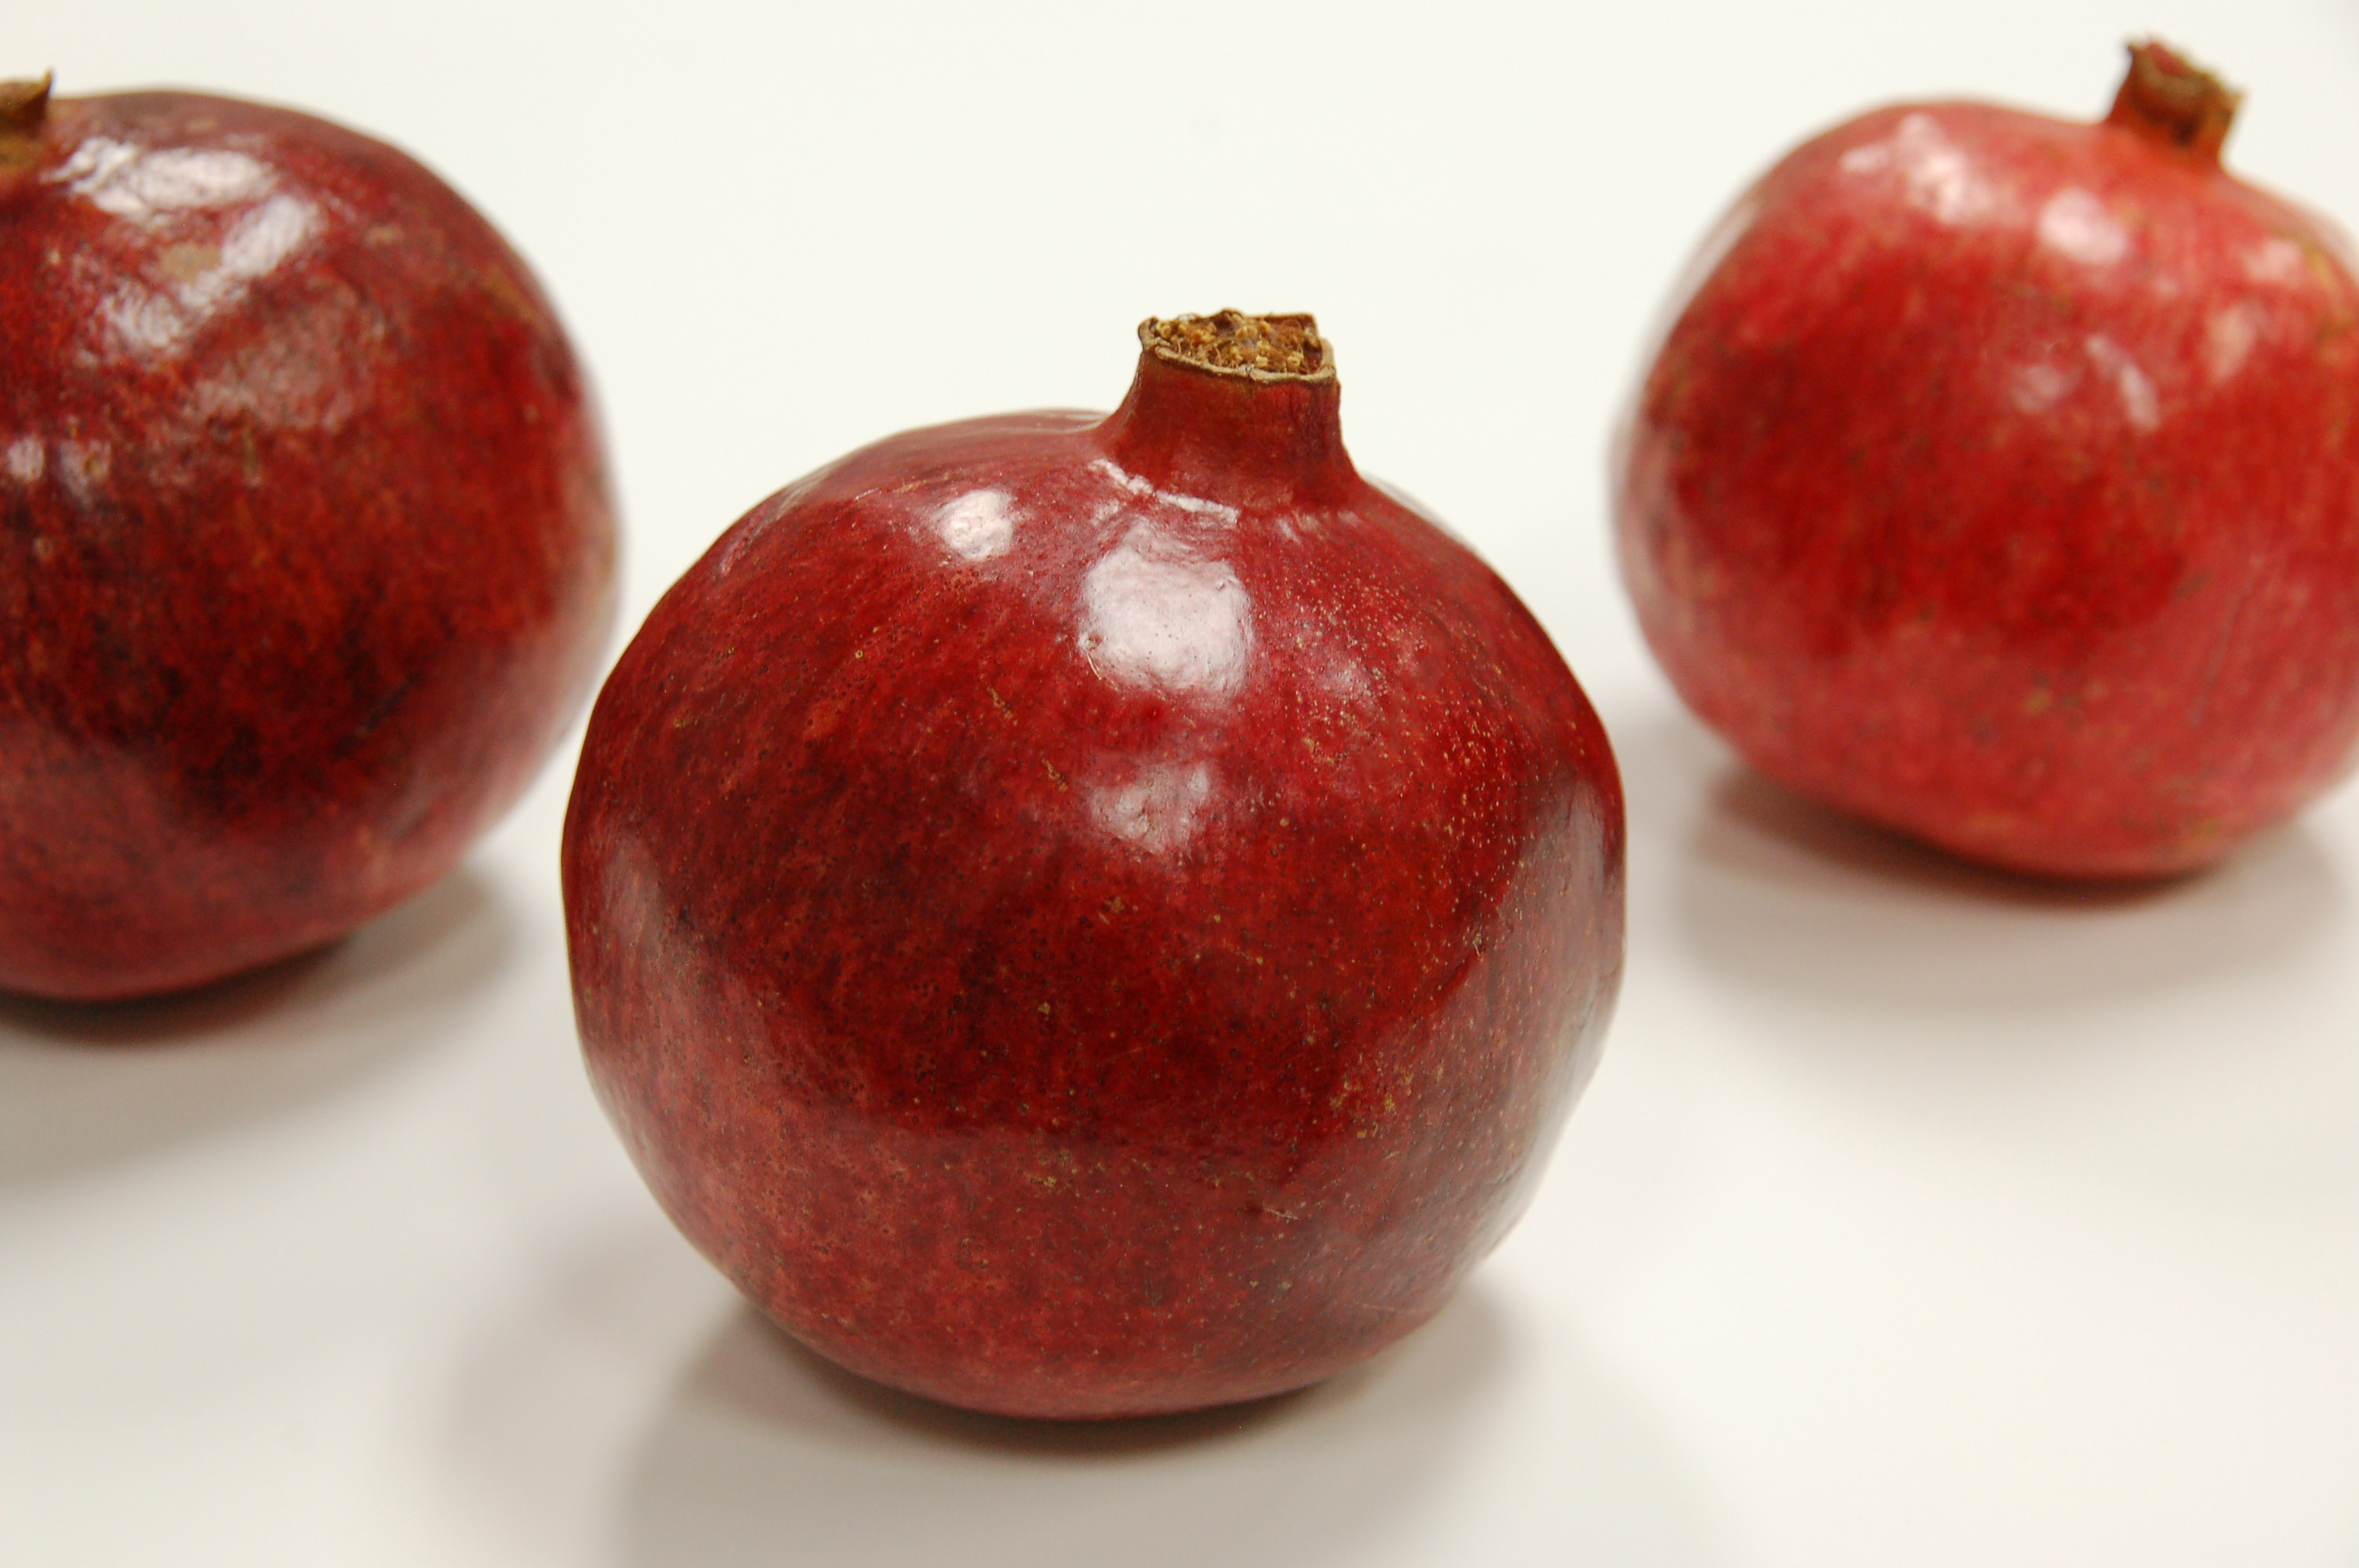
Label: Pomegranate